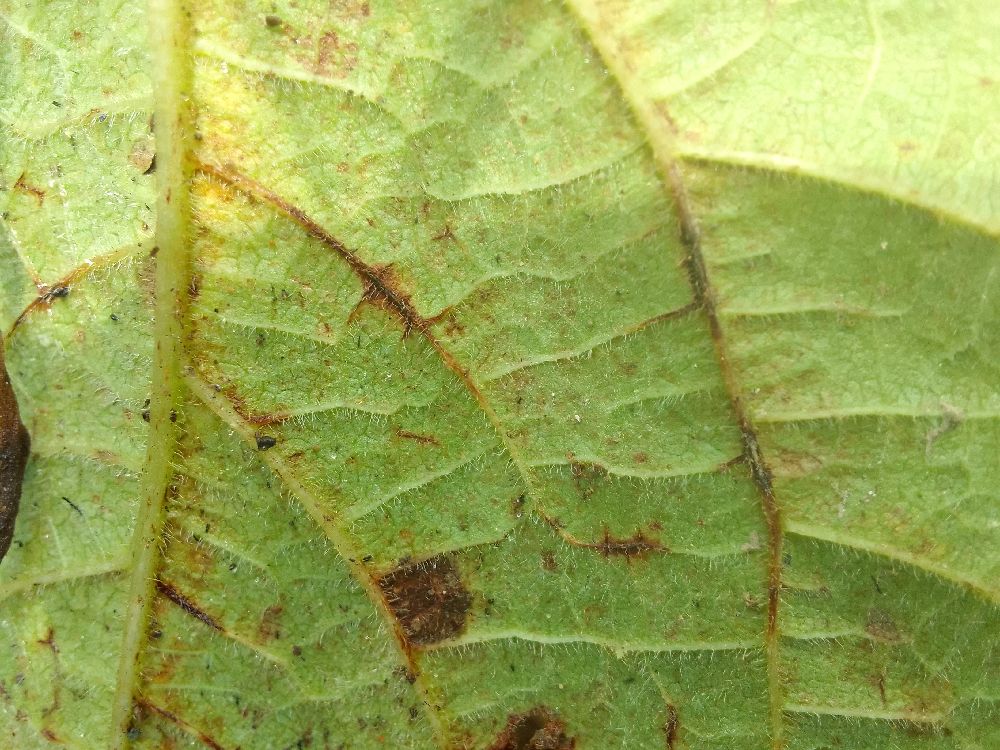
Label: anthracnose